Sears Point

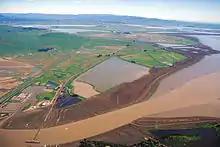
Aerial view of Sears Point and the Napa Sonoma Marsh. View is to the northeast.

Sears Point is a prominent landform that juts into the San Pablo Bay in Sonoma County, California, United States. This hill is the southernmost peak of the Sonoma Mountains and forms the southwestern ridge above Tolay Lake. Starting with European settlement of this area in the mid-19th century considerable modification of the Napa Sonoma Marsh began to occur, such that in contemporary times, there is considerable upland between Sears Point and San Pablo Bay. Numerous local conservation organizations are presently working to restore hundreds of acres of these historic tidal wetlands as part of the Sears Point Wetlands and Watershed Restoration Project. The region can be accessed via State Route 37 or State Route 121.